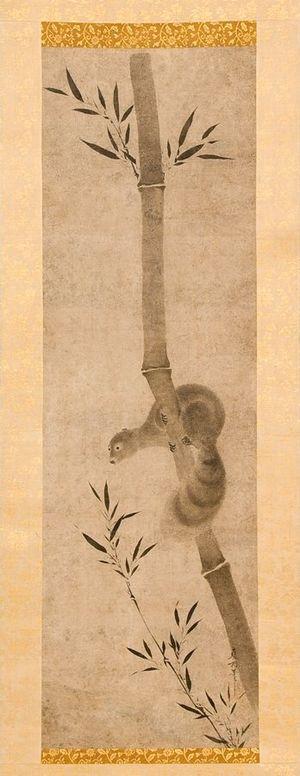
L'époque de Muromachi est l'une des 14 subdivisions traditionnelles de l'histoire du Japon, qui s'étend entre 1336 et 1573. Elle correspond à l'époque de « règne » des shoguns Ashikaga. Le nom de cette période vient du quartier de Muromachi, site choisi à Kyōto par les Ashikaga pour y installer à compter de 1378 le siège de leur gouvernement.
Sōami ou Shinsō Sōami, de son vrai nom Shinsō Nakao, est un peintre, poète et architecte de jardins au service des shoguns Ashikaga. Il est l'auteur présumé des jardins secs du Ginkaku-ji, du Ryōan-ji et du Daisen-in, tous situés à Kyōto.